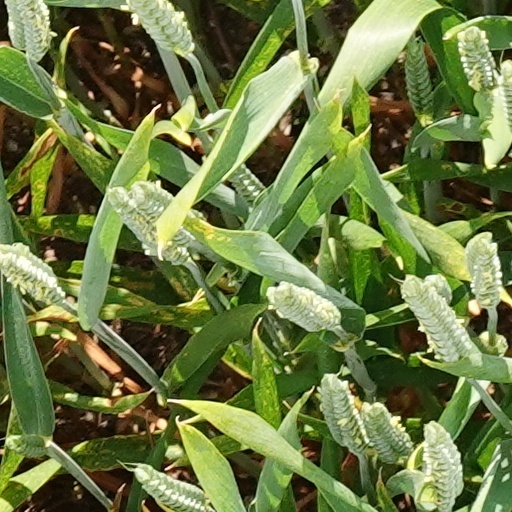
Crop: wheat